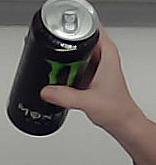
Product: monster_energydrink